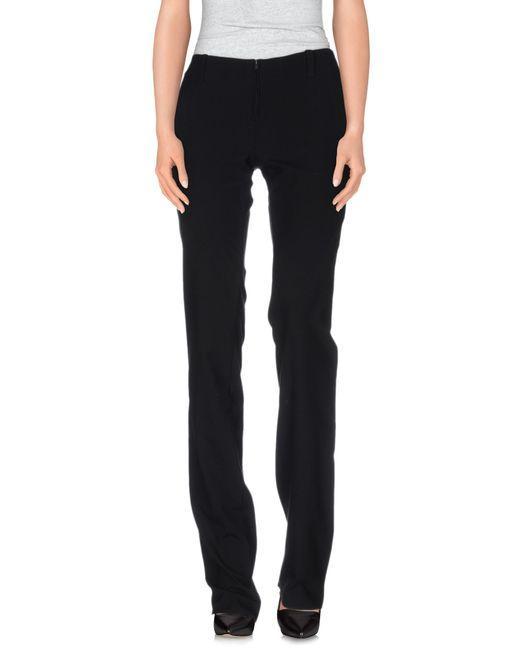
Schwarze Hose mit geradem Bein in voller Länge für das Büro